John Pascoe Grenfell

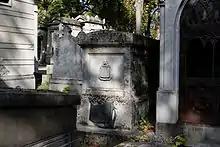
Père-Lachaise Cemetery

Grenfell married Maria Dolores Masini in Montevideo. They had eight children: John Granville (1829–1866), Maria Dolores (1831–?), Sophia (1833–1898), Maria Emma (1833–?), Alfred (1839–?), Flora (1841–1874), Harry Tremenheere (1845–1906) and Thomas Cochrane (1847–49).